Barney Oldfield

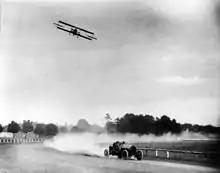
Oldfield racing against aviator Lincoln Beachey

Alexander Winton hired Oldfield as a professional driver and agreed to supply him with free cars for racing. Oldfield, his manager Ernest Moross, and his agent Will Pickens traveled throughout the United States in a series of timed runs and match races, and he earned a reputation as a showman, racing while holding a cigar in his mouth to cushion the spot where he had broken some molar teeth in a crash. Oldfield was "the first American to become a celebrity solely for his ability to drive a car with great skill, speed, and daring." He liked to increase the drama in the best of three matches: he would win the first part by a nose, lose the second, and win the third. Oldfield won first place at the Indianapolis Motor Speedway on August 21, 1909 in a Mercedes-Benz.